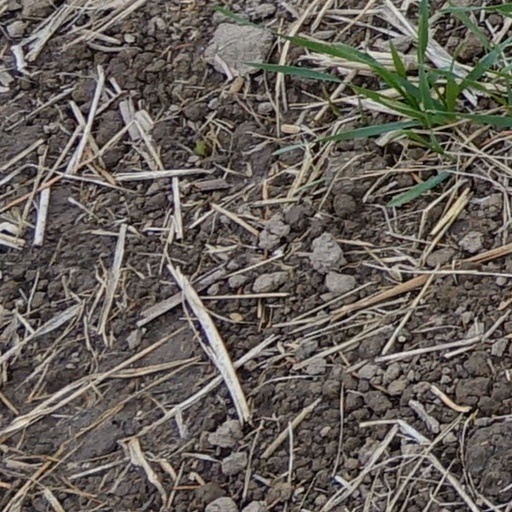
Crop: wheat